Duke of York's Picture House, Brighton

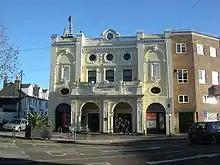
Exterior of the Duke of York's Picture House.

The Duke of York's Picture House is an art house cinema in Brighton, England, which lays claim to being the oldest cinema in continuous use in Britain. According to cinema historian Allen Eyles, the cinema "deserves to be named Britain's oldest cinema".